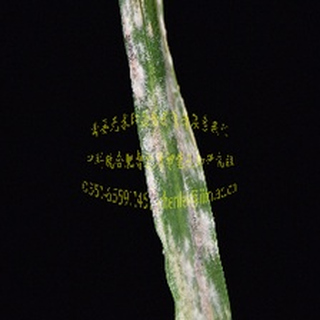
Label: wheat_mildew